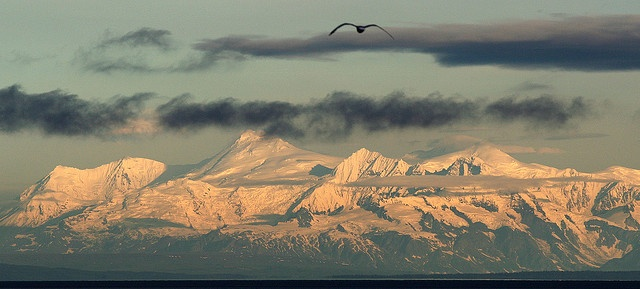
A snowy mountain view with a bird flying above the clouds.
A range of snow covered mountains with a bird flying in the sky.
Sunset and a mountain range with a bird soaring overhead.
a bird flying thru the air with mountains in the background
The magnificent view of snowy mountains in the distance